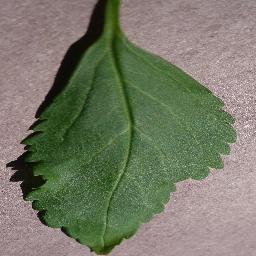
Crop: cherry
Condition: (including_sour)_healthy